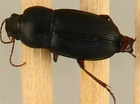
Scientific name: Harpalus ventralis
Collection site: Northern Great Plains Research Laboratory Site (NOGP), plot NOGP_009